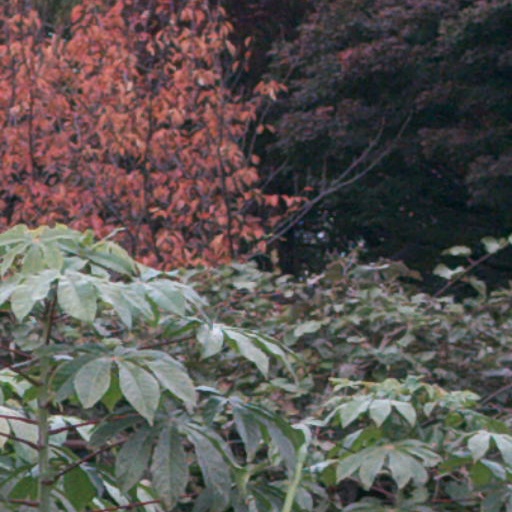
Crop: cassava